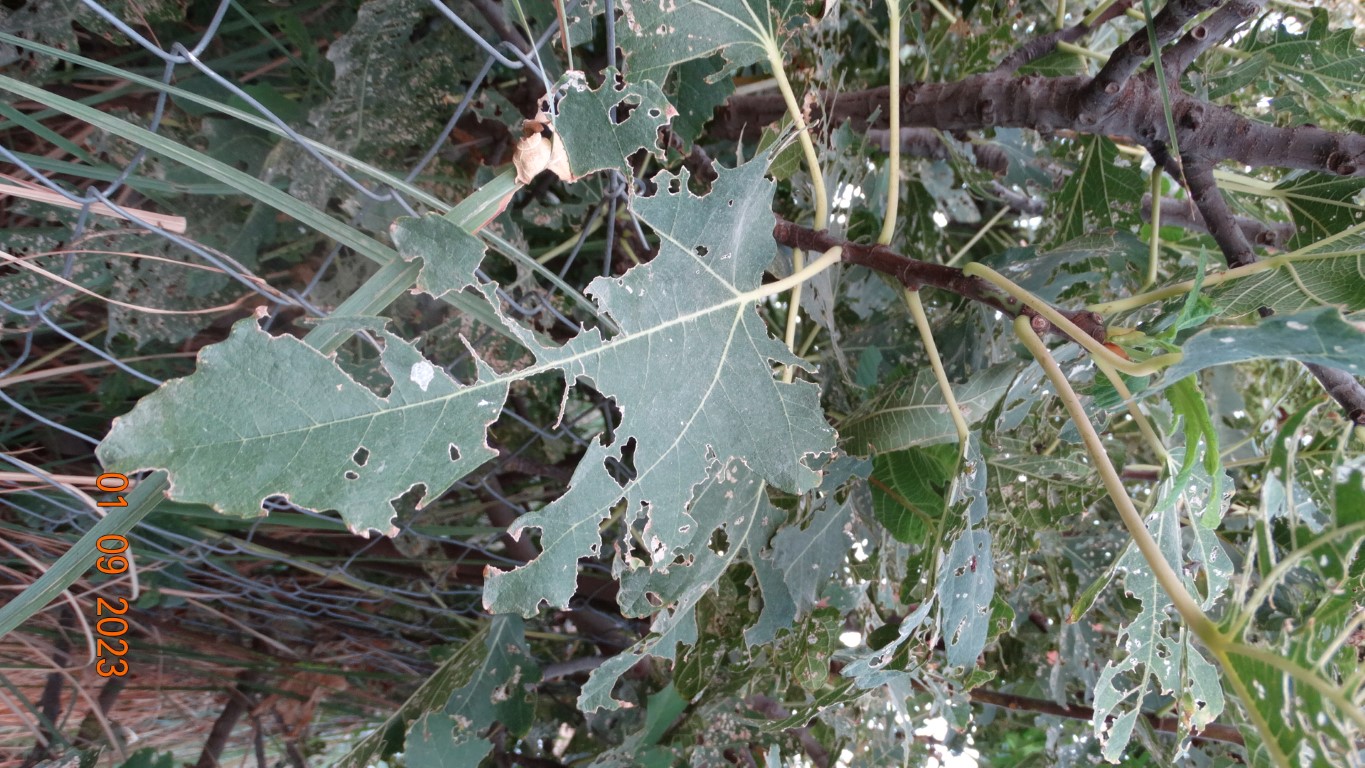
Label: infected